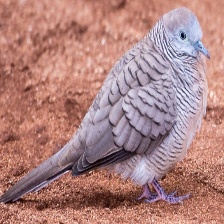
Species: ZEBRA DOVE
Scientific name: GEOPELIA STRIATA